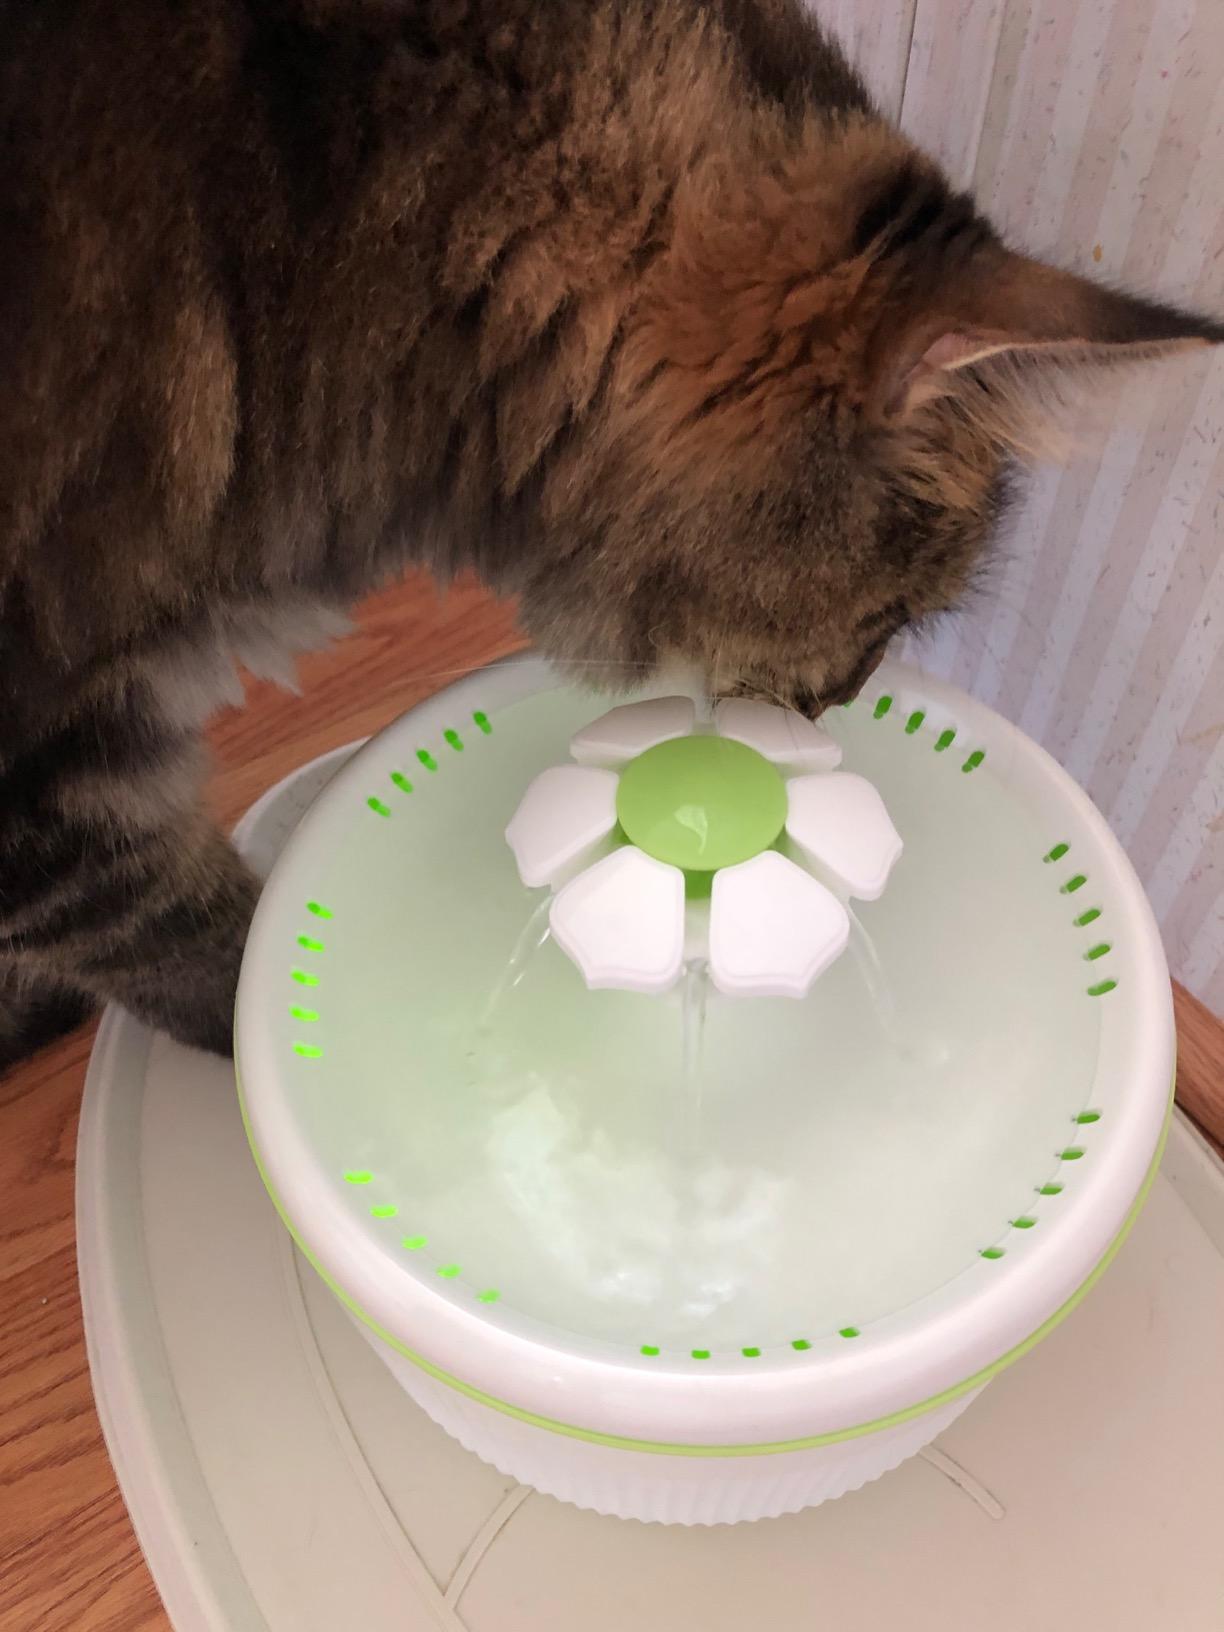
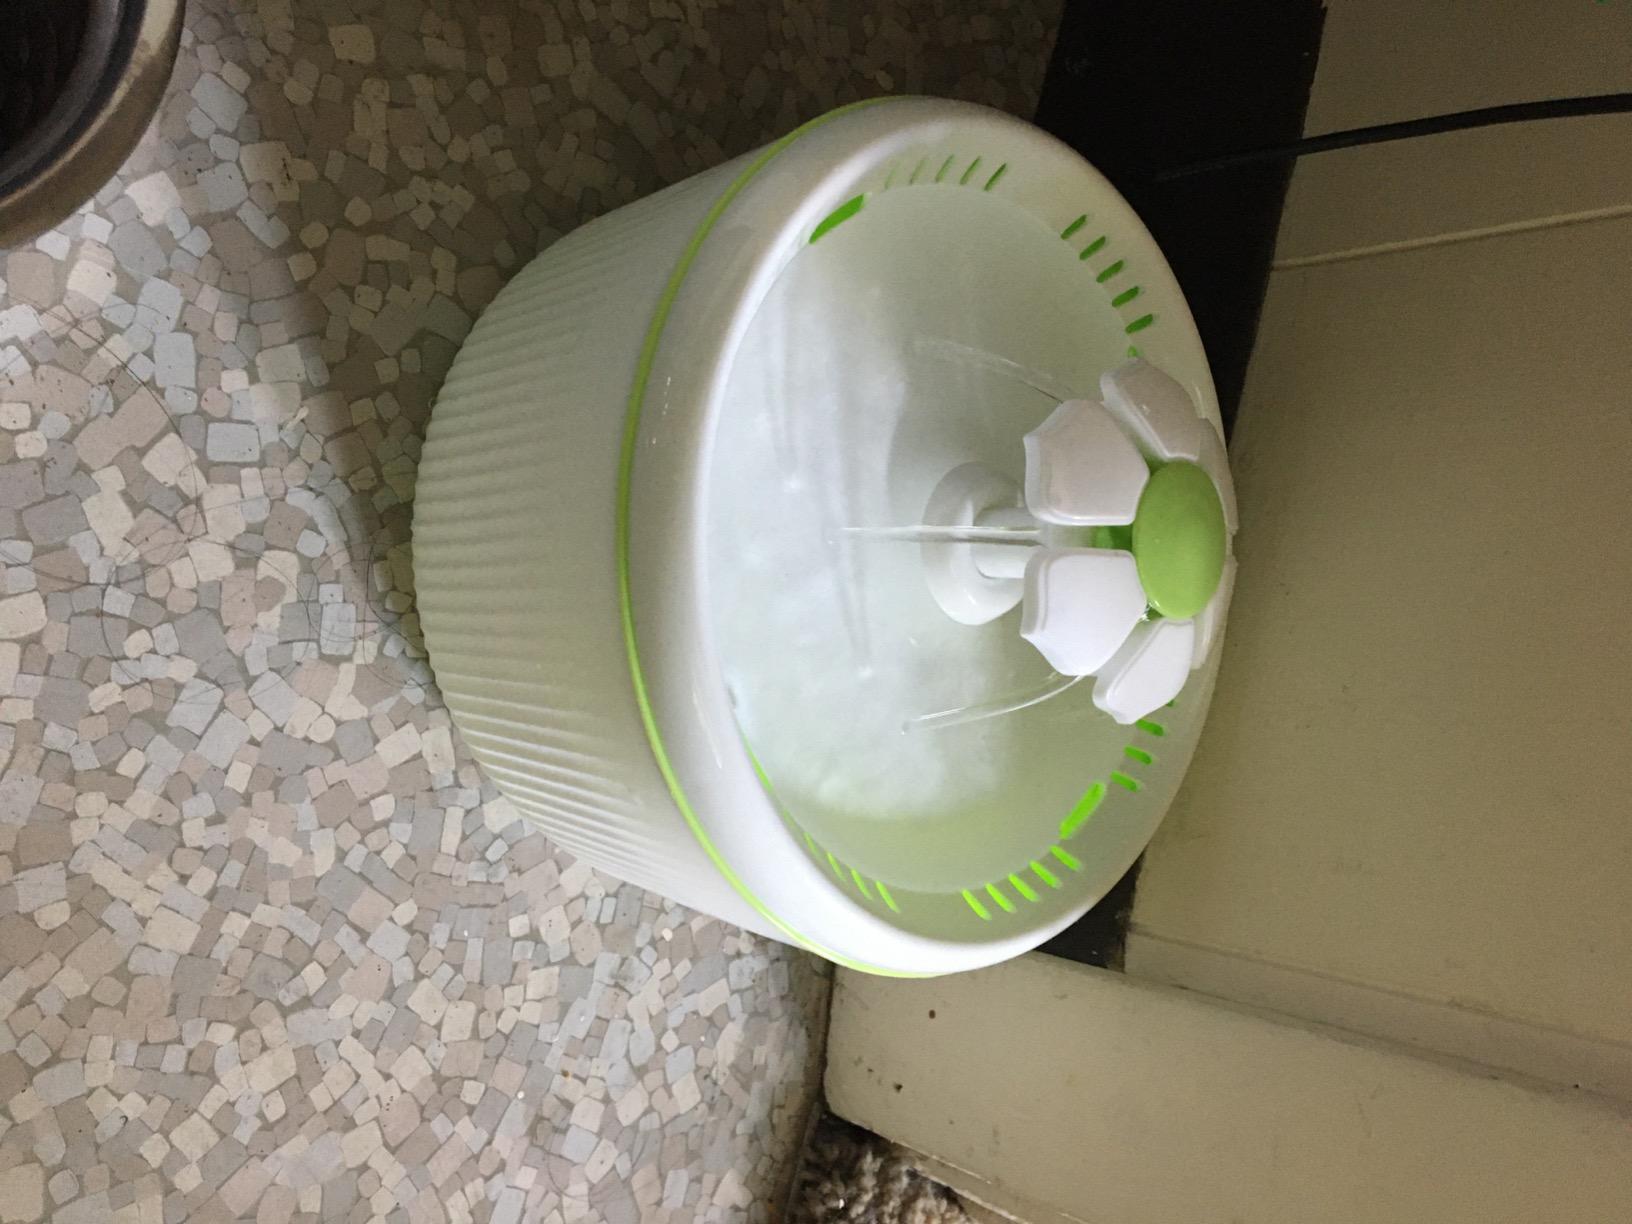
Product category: items_bowl
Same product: yes